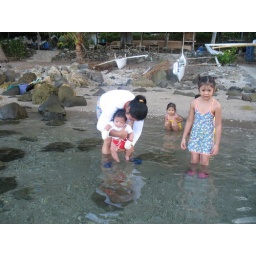
5 months old Theodore taking his first dip in the crystal clear water at the beach.